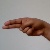
The image shows a hand gesture representing the letter 'H' in Indian Sign Language.